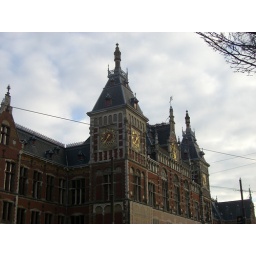
Central train station building in Amsterdam